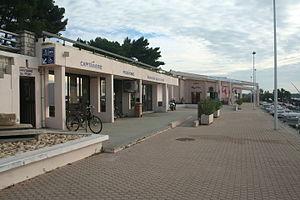
Bouzigues (Hérault) - capitainerie et musée de l'Étang de Thau.
Bouzigues, en occitan Bosigas, est une commune française située dans le département de l'Hérault, en région Occitanie. Elle appartient à la communauté d'agglomération Sète Agglopôle Méditerranée.